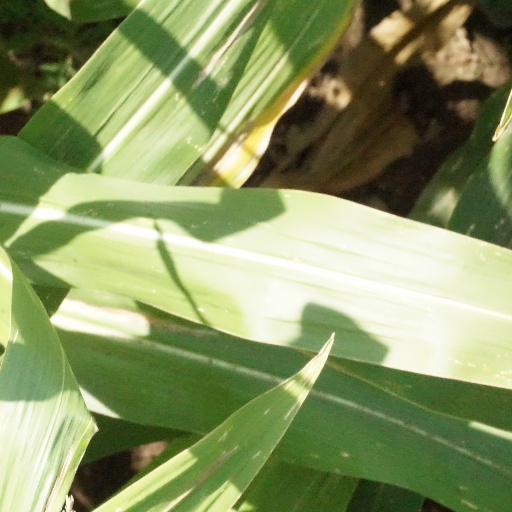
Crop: maize; corn